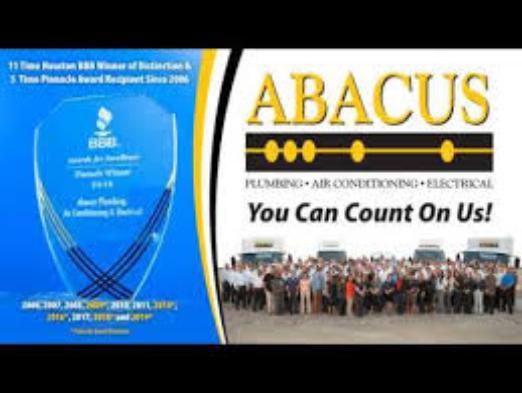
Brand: Abacus 5
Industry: Electronic